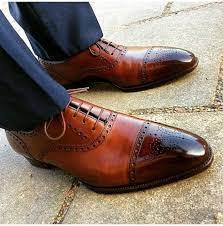
Label: Brogue